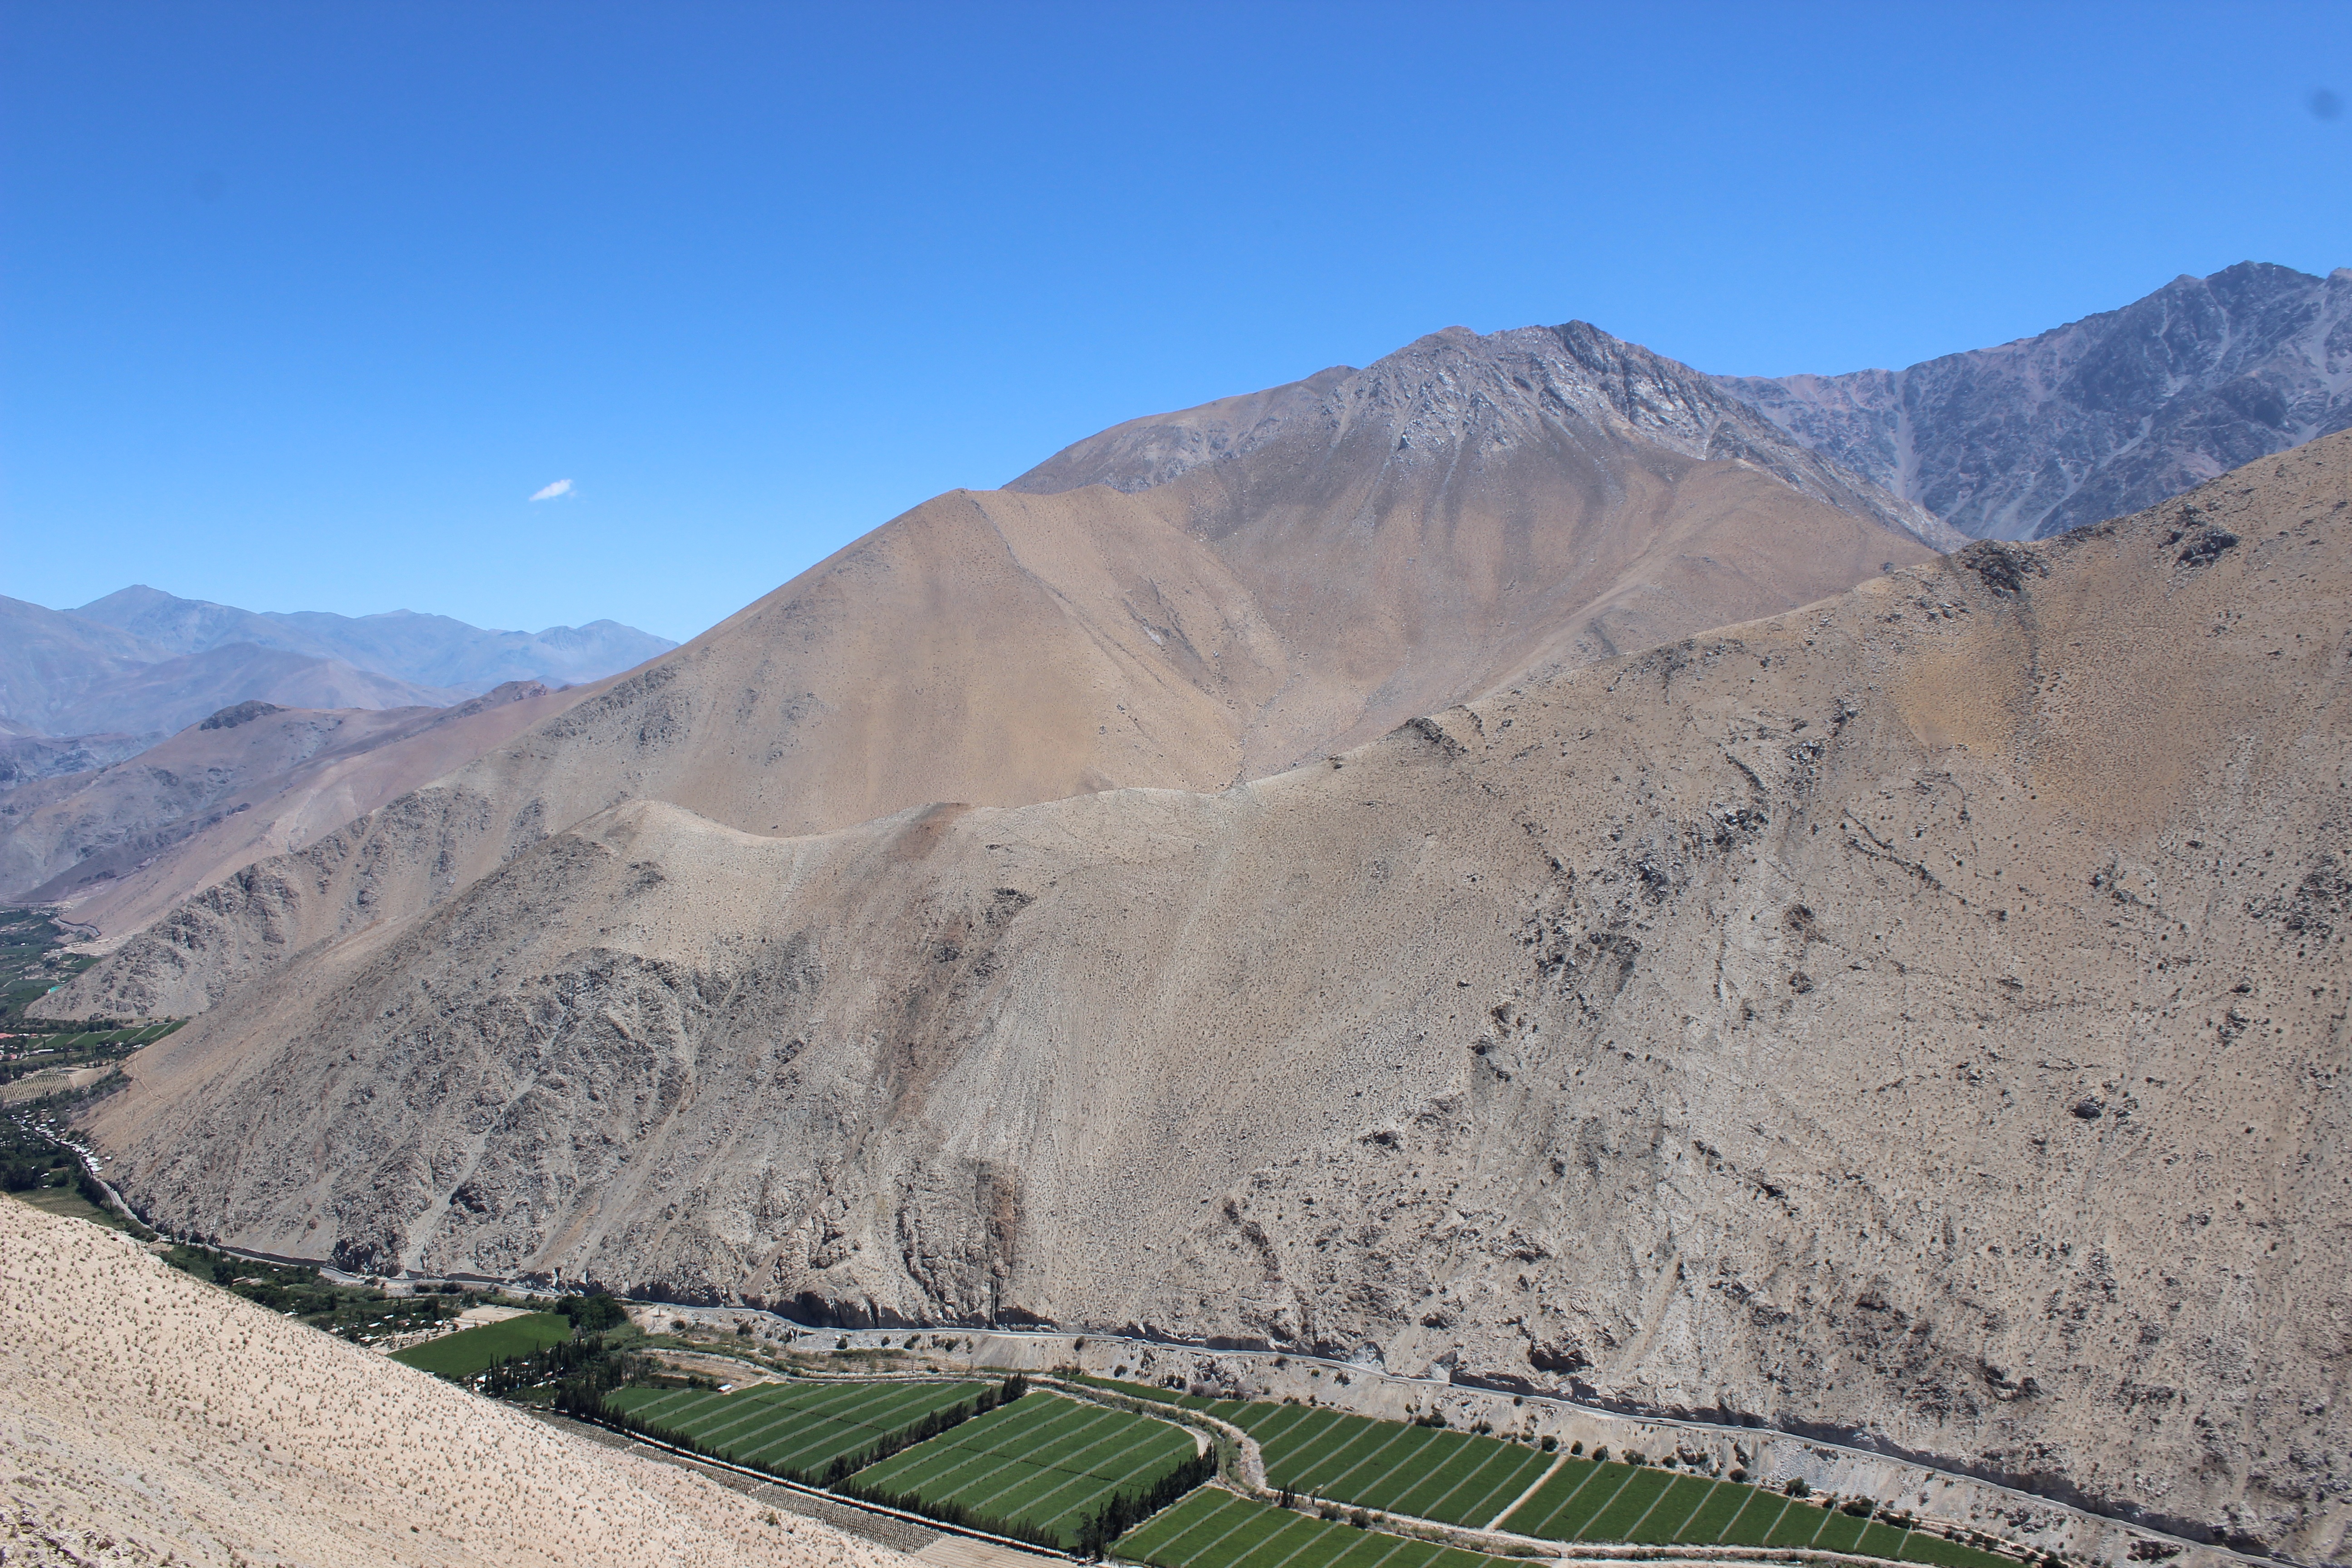
landscape, mountain, hill, valley, mountain range, reservoir, ridge, chile, geology, badlands, plateau, fell, wadi, landform, mountain pass, elqui, paihuano, geographical feature, mountainous landforms